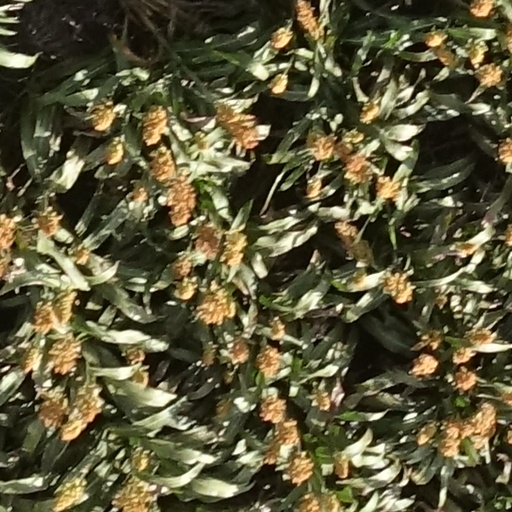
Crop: sorghum